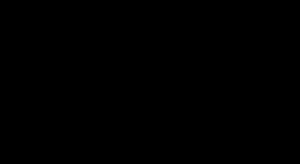
Les thiénopyridines constituent une classe chimique d'antiagrégants plaquettaires, regroupant 3 molécules : la ticlopidine, le clopidogrel et le prasugrel.